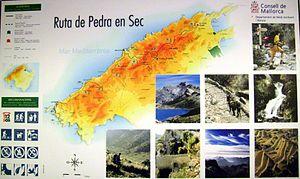
La Route de la pierre sèche, en catalan La Ruta de la Pedra en Sec, désigne le sentier de grande randonnée 221, à Majorque, en Espagne.